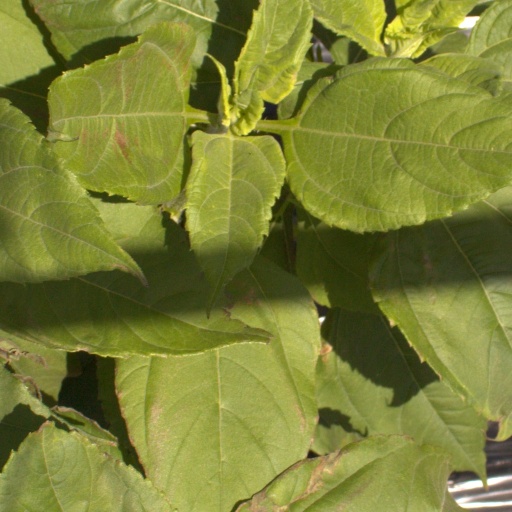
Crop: Jerusalem artichoke